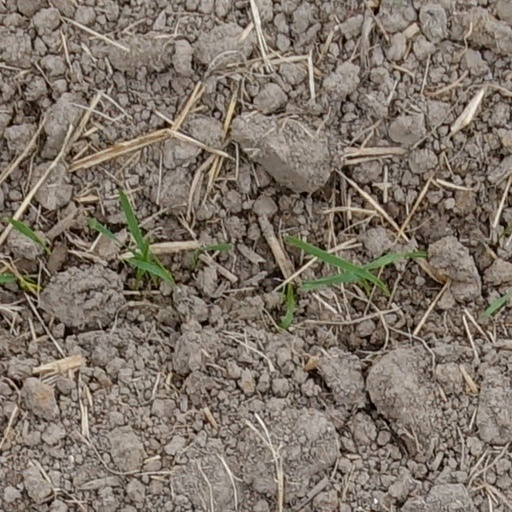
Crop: wheat